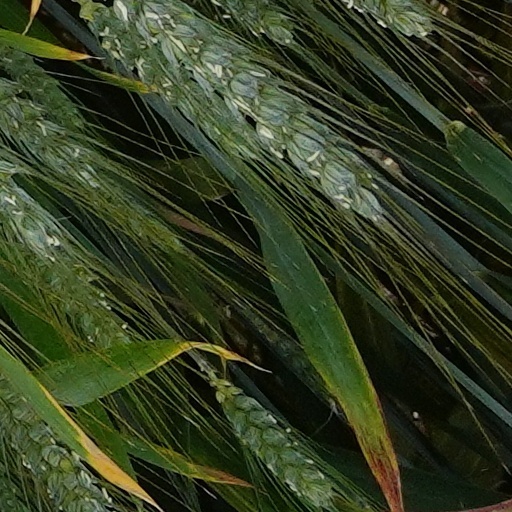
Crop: wheat